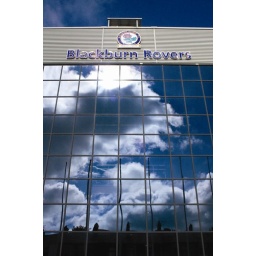
The huge windows at Ewood Park gave excellent reflections of clouds and the terrace houses near the ground.